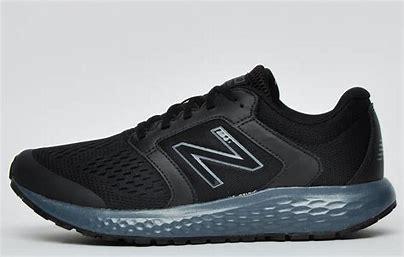
Brand: New
Model: Balance 520